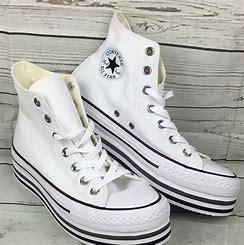
Brand: Converse
Model: Chuck Taylor All Canvas